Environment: real
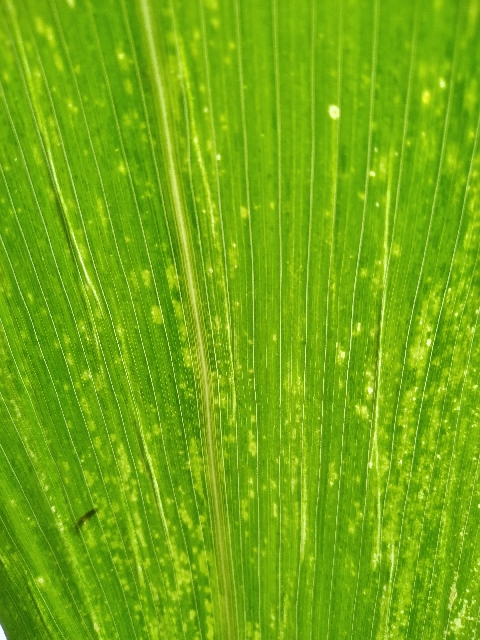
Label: lethal_necrosis